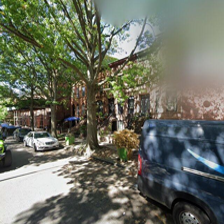
Label: streetView